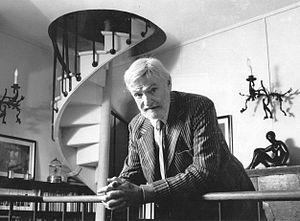
Portrait de Jean-Pierre Giraudoux, fils de Jean Giraudoux, dans sa maison de Versailles vers 1990
Jean-Pierre Giraudoux, né le 29 décembre 1919 à Paris et mort le 9 juin 2000 dans sa ville natale, est un romancier, dramaturge, homme politique et architecte français. Il est le fils de l'écrivain Jean Giraudoux, à la mémoire duquel il a consacré une partie de sa vie, et le cofondateur du prix Médicis.